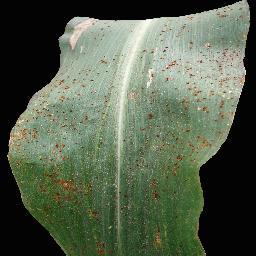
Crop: corn
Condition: (maize)_common_rust